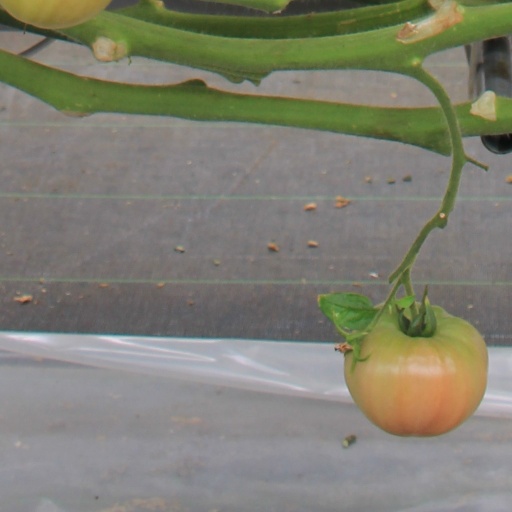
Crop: tomato